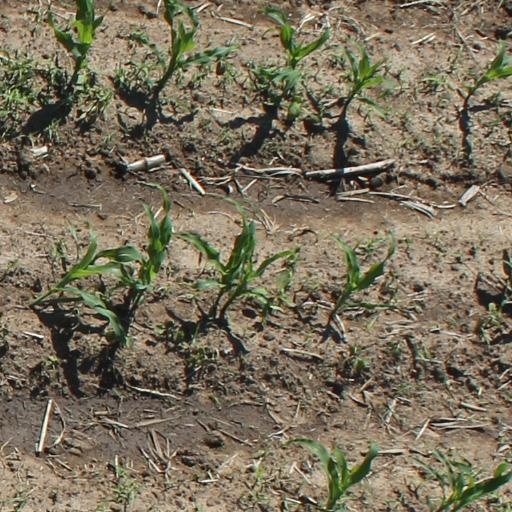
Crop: maize; corn